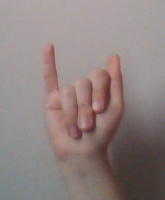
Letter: meem